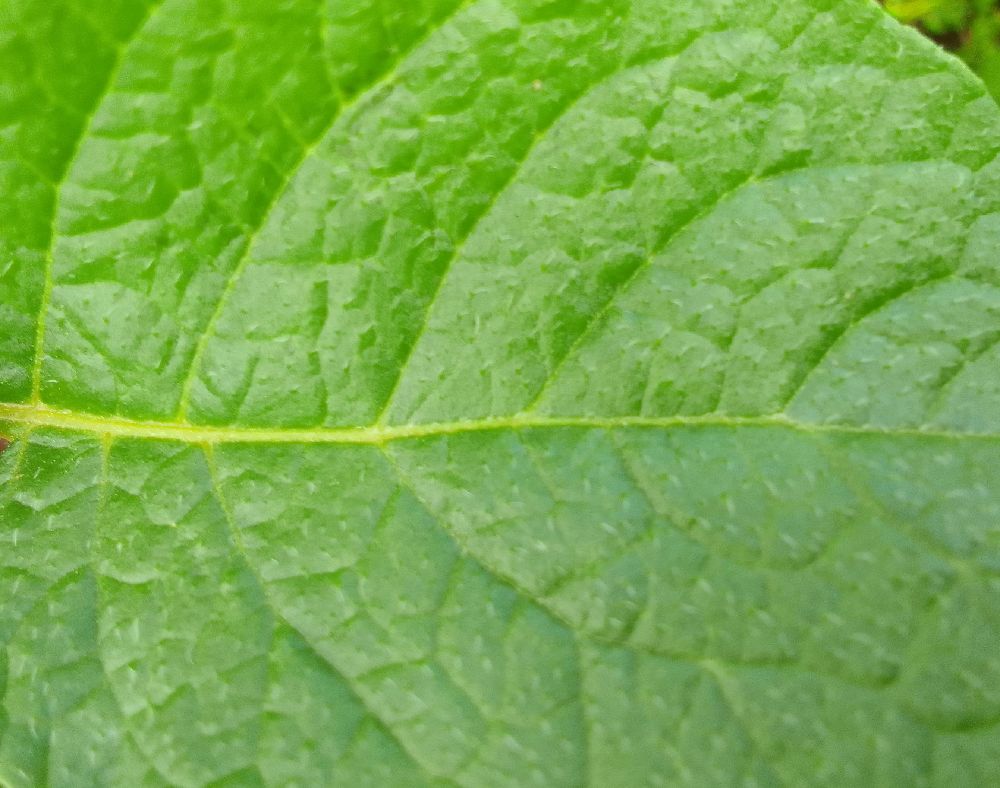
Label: Healthy